Melvin Van Peebles

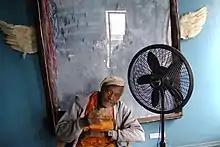
Van Peebles in front of his artwork, "A Ghetto Mother's Prayer", in 2017

In 2005, Van Peebles was the subject of a documentary entitled "How to Eat Your Watermelon in White Company (and Enjoy It)". Also in 2005, Van Peebles was the subject of the documentary "", which also featured Ossie Davis and Gordon Parks in the same room. It was moderated by Warrington Hudlin.